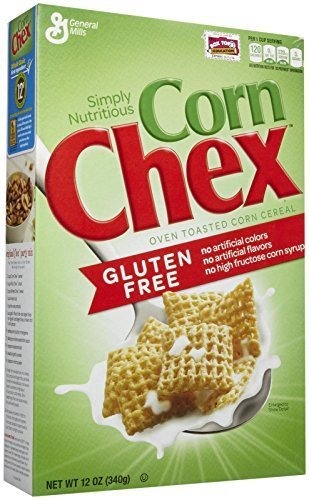
Item Name: Gluten-Free Corn Chex, 12 oz by Chex
Value: 1.0
Unit: Count

Price: 5.155